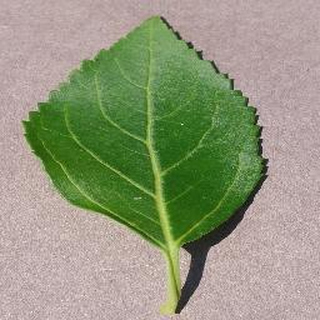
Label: healthy_cherry